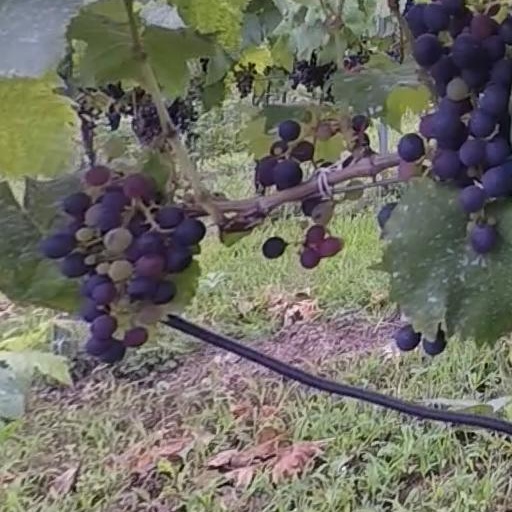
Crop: grape